Klingbach

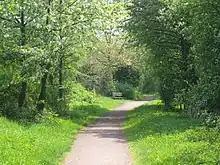
Footpath by the Klingbach in Billigheim-Ingenheim

The main source of the Klingbach is located in the southern Palatine Forest, the German part of the Wasgau, at a height of about on the northeast slope of the hill on which the ruined Lindelbrunn Castle stands. Another, almost equally strong, source is situated a good two kilometres to the south. The two source streams converged after about three kilometres in Silz.